Transport in Papua New Guinea

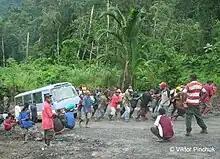
Bus stuck on its way from Mount Hagen to Madang

Transport in Papua New Guinea is mainly based around roads (the vast majority of which is unpaved) and air travel. It is in many cases heavily limited by the mountainous terrain and copious amount of rainfall and frequent severe weather occurring in many locations, such as Lae. The capital, Port Moresby, is not linked by road to any of the other major towns and many highland villages can only be reached by light aircraft or on foot.